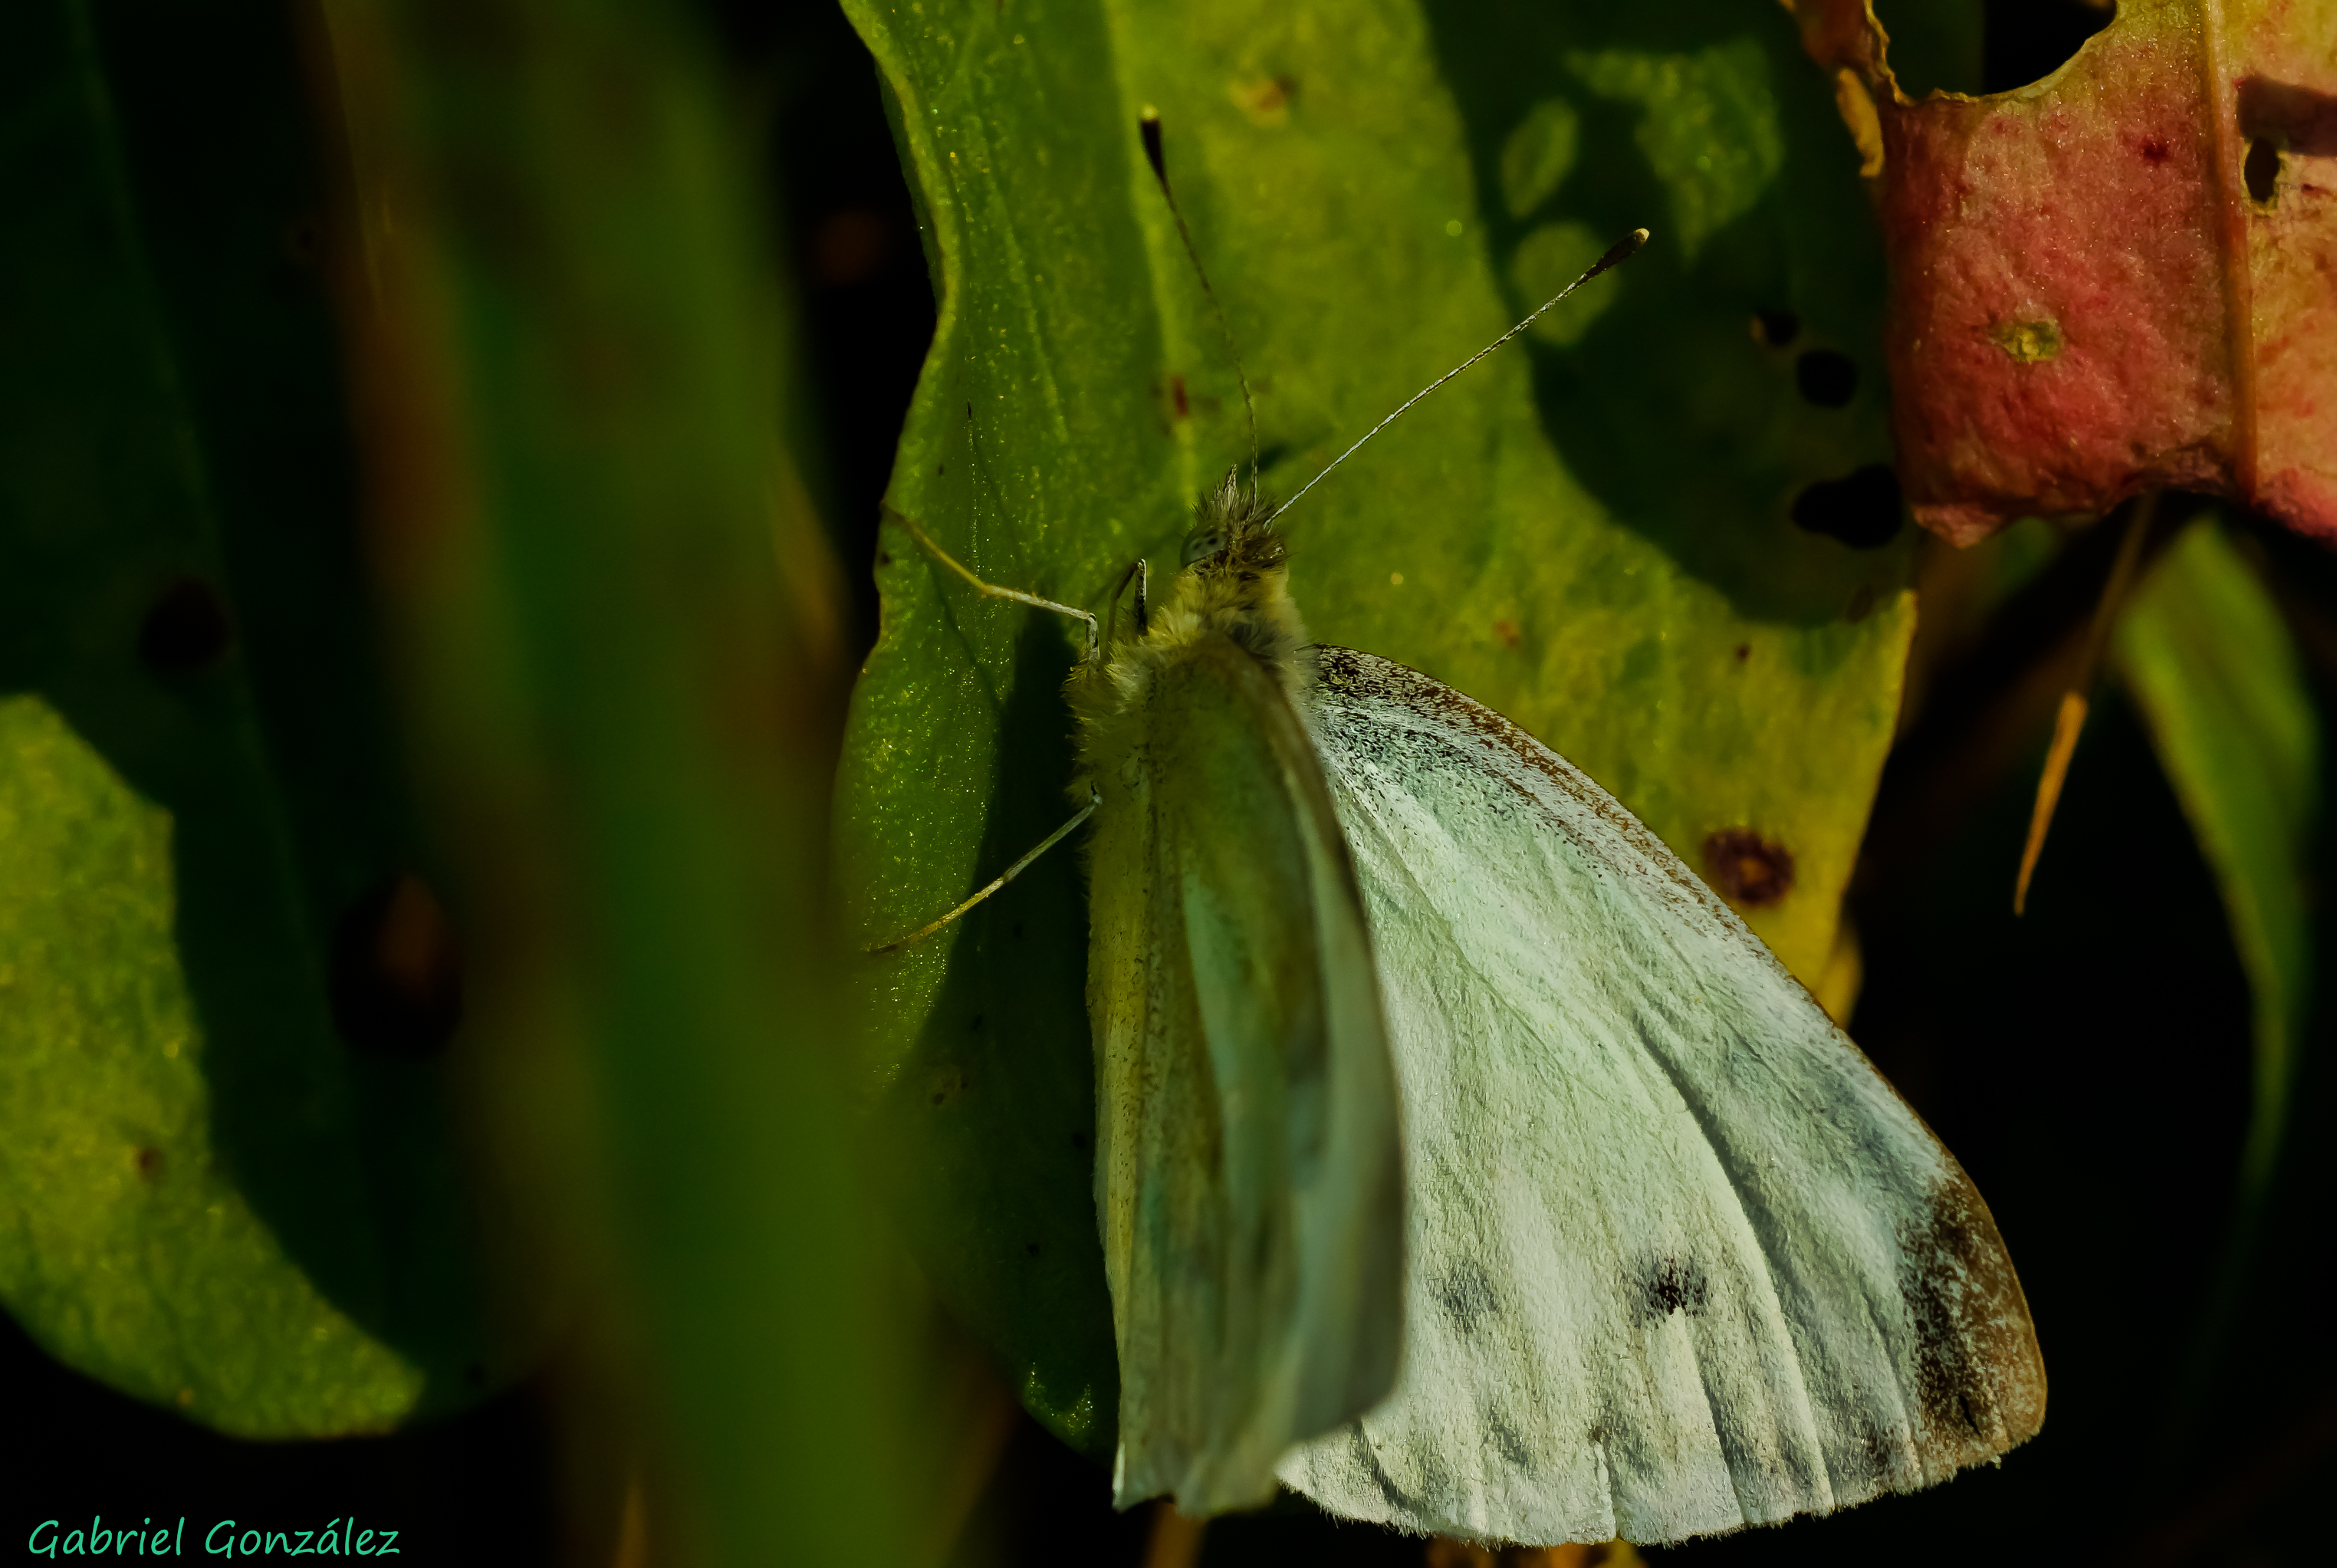
nature, plant, photography, leaf, flower, photo, green, insect, macro, botany, butterfly, flora, fauna, invertebrate, close up, 100mm, animals, naturaleza, butterflies, a77, minolta, g, ggl1, gaby1, xovesphoto, animales, mariposas, sonya77, minolta100mm, gphoto, xelodegalicia, macro photography, gabrielcoru a, plant stem, moths and butterflies